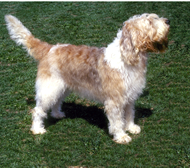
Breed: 217-n000014-otterhound